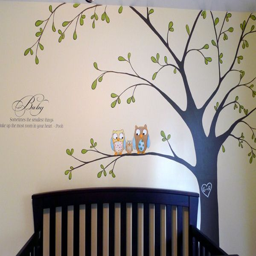
i love the parent 's initials carved into the tree trunk !